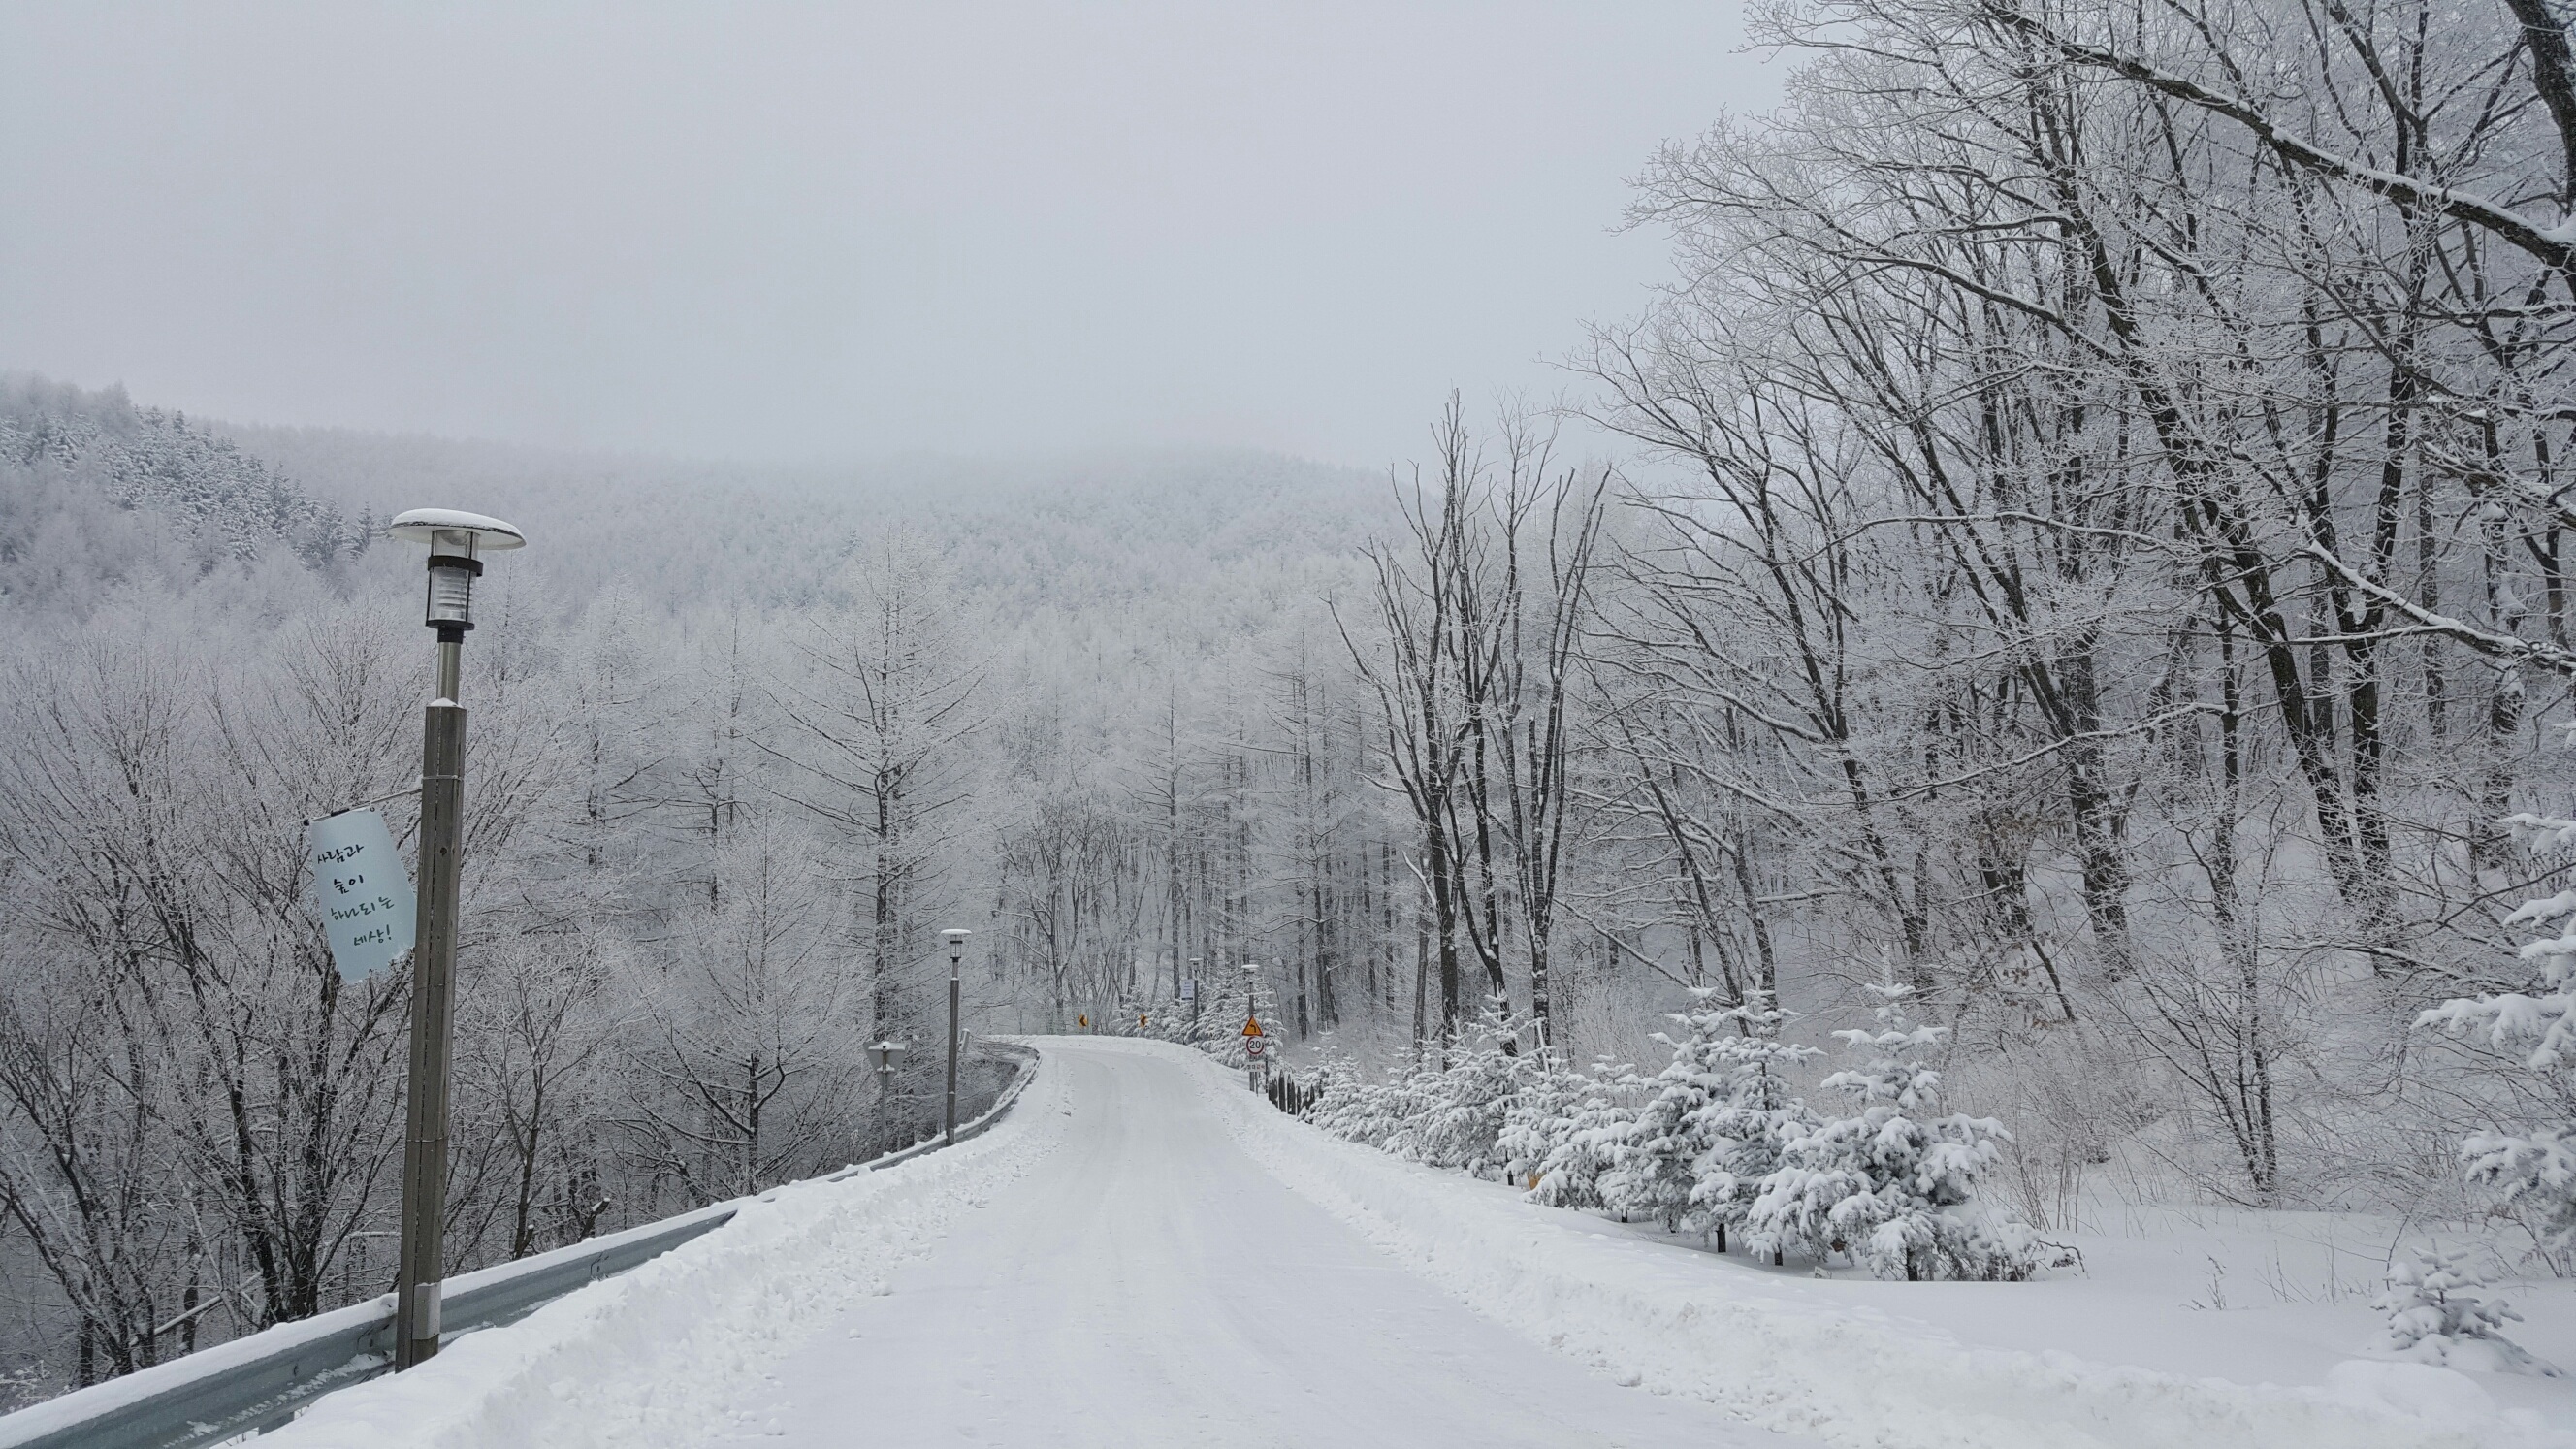
mountain, snow, winter, weather, season, blizzard, freezing, snow landscape, atmospheric phenomenon, geological phenomenon, winter storm, line of vision, yeongdong expressway old road, winter in gangwon do